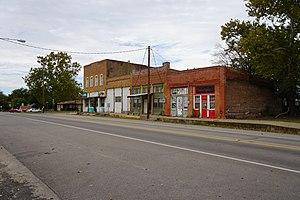
La ville de Cumby est située dans le comté de Hopkins, dans l’État du Texas, aux États-Unis. Sa population s’élevait à 777 habitants lors du recensement de 2010, estimée à 790 habitants en 2017.